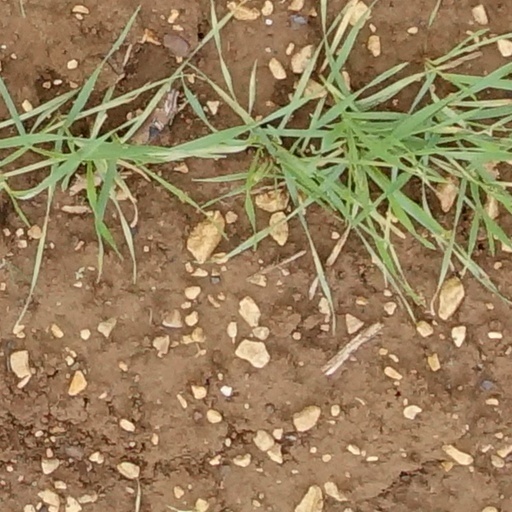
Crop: wheat